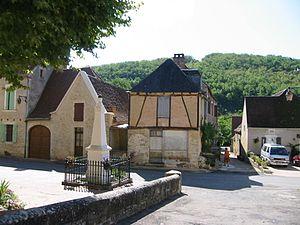
place de l'église , monument aux morts et maison à colombages
Saint-Clair est une commune française, située dans le département du Lot, en région Occitanie.